Baker Stock Company

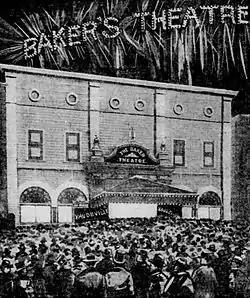
Advertisement promoting opening of the Baker Theatre in "The Oregonian", February 1902

The Baker Stock Company was a theater group based in Portland, Oregon, United States, active from 1901 through 1923. The company was established by businessman George Luis Baker, who served as its manager from 1901 to 1915. The group performed mainly in Portland with performances also in Seattle, Spokane and Los Angeles.